Priscilla Capps Hill

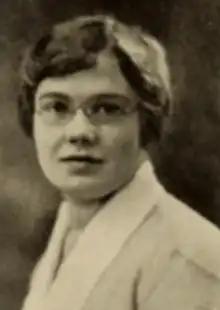
Priscilla Capps (later Hill), from the 1923 yearbook of Smith College

Priscilla Capps Hill (February 4, 1900 – December 12, 1985) was an American philanthropist. As overseas director of Near East Industries in the 1920s, she organized handicraft workshops of refugee women in Athens, Greece, to make traditional embroidered and woven items to sell to tourists, and at Near East Relief charity shops in the United States.